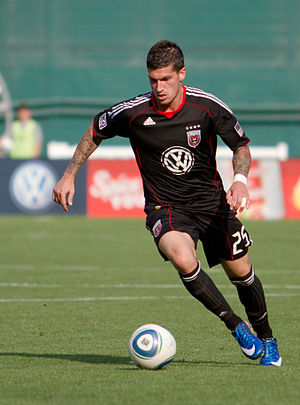
Santino Quaranta
Santino Quaranta er en tidligee amerikansk fodboldspiller, der spillede som højre midtbane. Han har spillede for D.C. United det meste af sin karriere, dog med kortvarige ophold hos både Los Angeles Galaxy og New York Red Bulls. Med D.C. United vandt han i 2004 det amerikanske mesterskab.